George Tenet

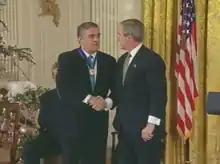
President Bush awarding the Presidential Medal of Freedom to Tenet on December 14, 2004

On December 14, 2004, President George W. Bush awarded Tenet the Presidential Medal of Freedom, along with Tommy Franks and Paul Bremer. Bush said that Tenet "was one of the first to recognize and address the growing threat to America from radical terrorist networks." However, Bush's decision was met with some criticism: Democratic Senator Carl Levin said, "I don't think [he] served the president or the nation well." Democratic Senator John Kerry said through spokesperson David Wade, "My hunch is that George Bush wasn't using the same standard when honoring Tenet and Bremer that was applied to previous honorees."